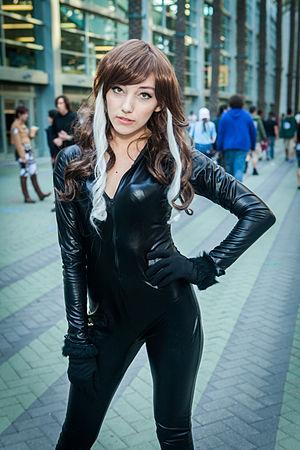
Les Sorciers de Waverly Place est une série télévisée américaine de 106 épisodes de 25 minutes créée par Todd J. Greenwald et diffusée entre le 12 octobre 2007 et le 15 mars 2013 sur Disney Channel USA. Une adaptation de la série, Les Sorciers de Waverly Place, le film, a été diffusé sur Disney Channel le 28 août 2009.